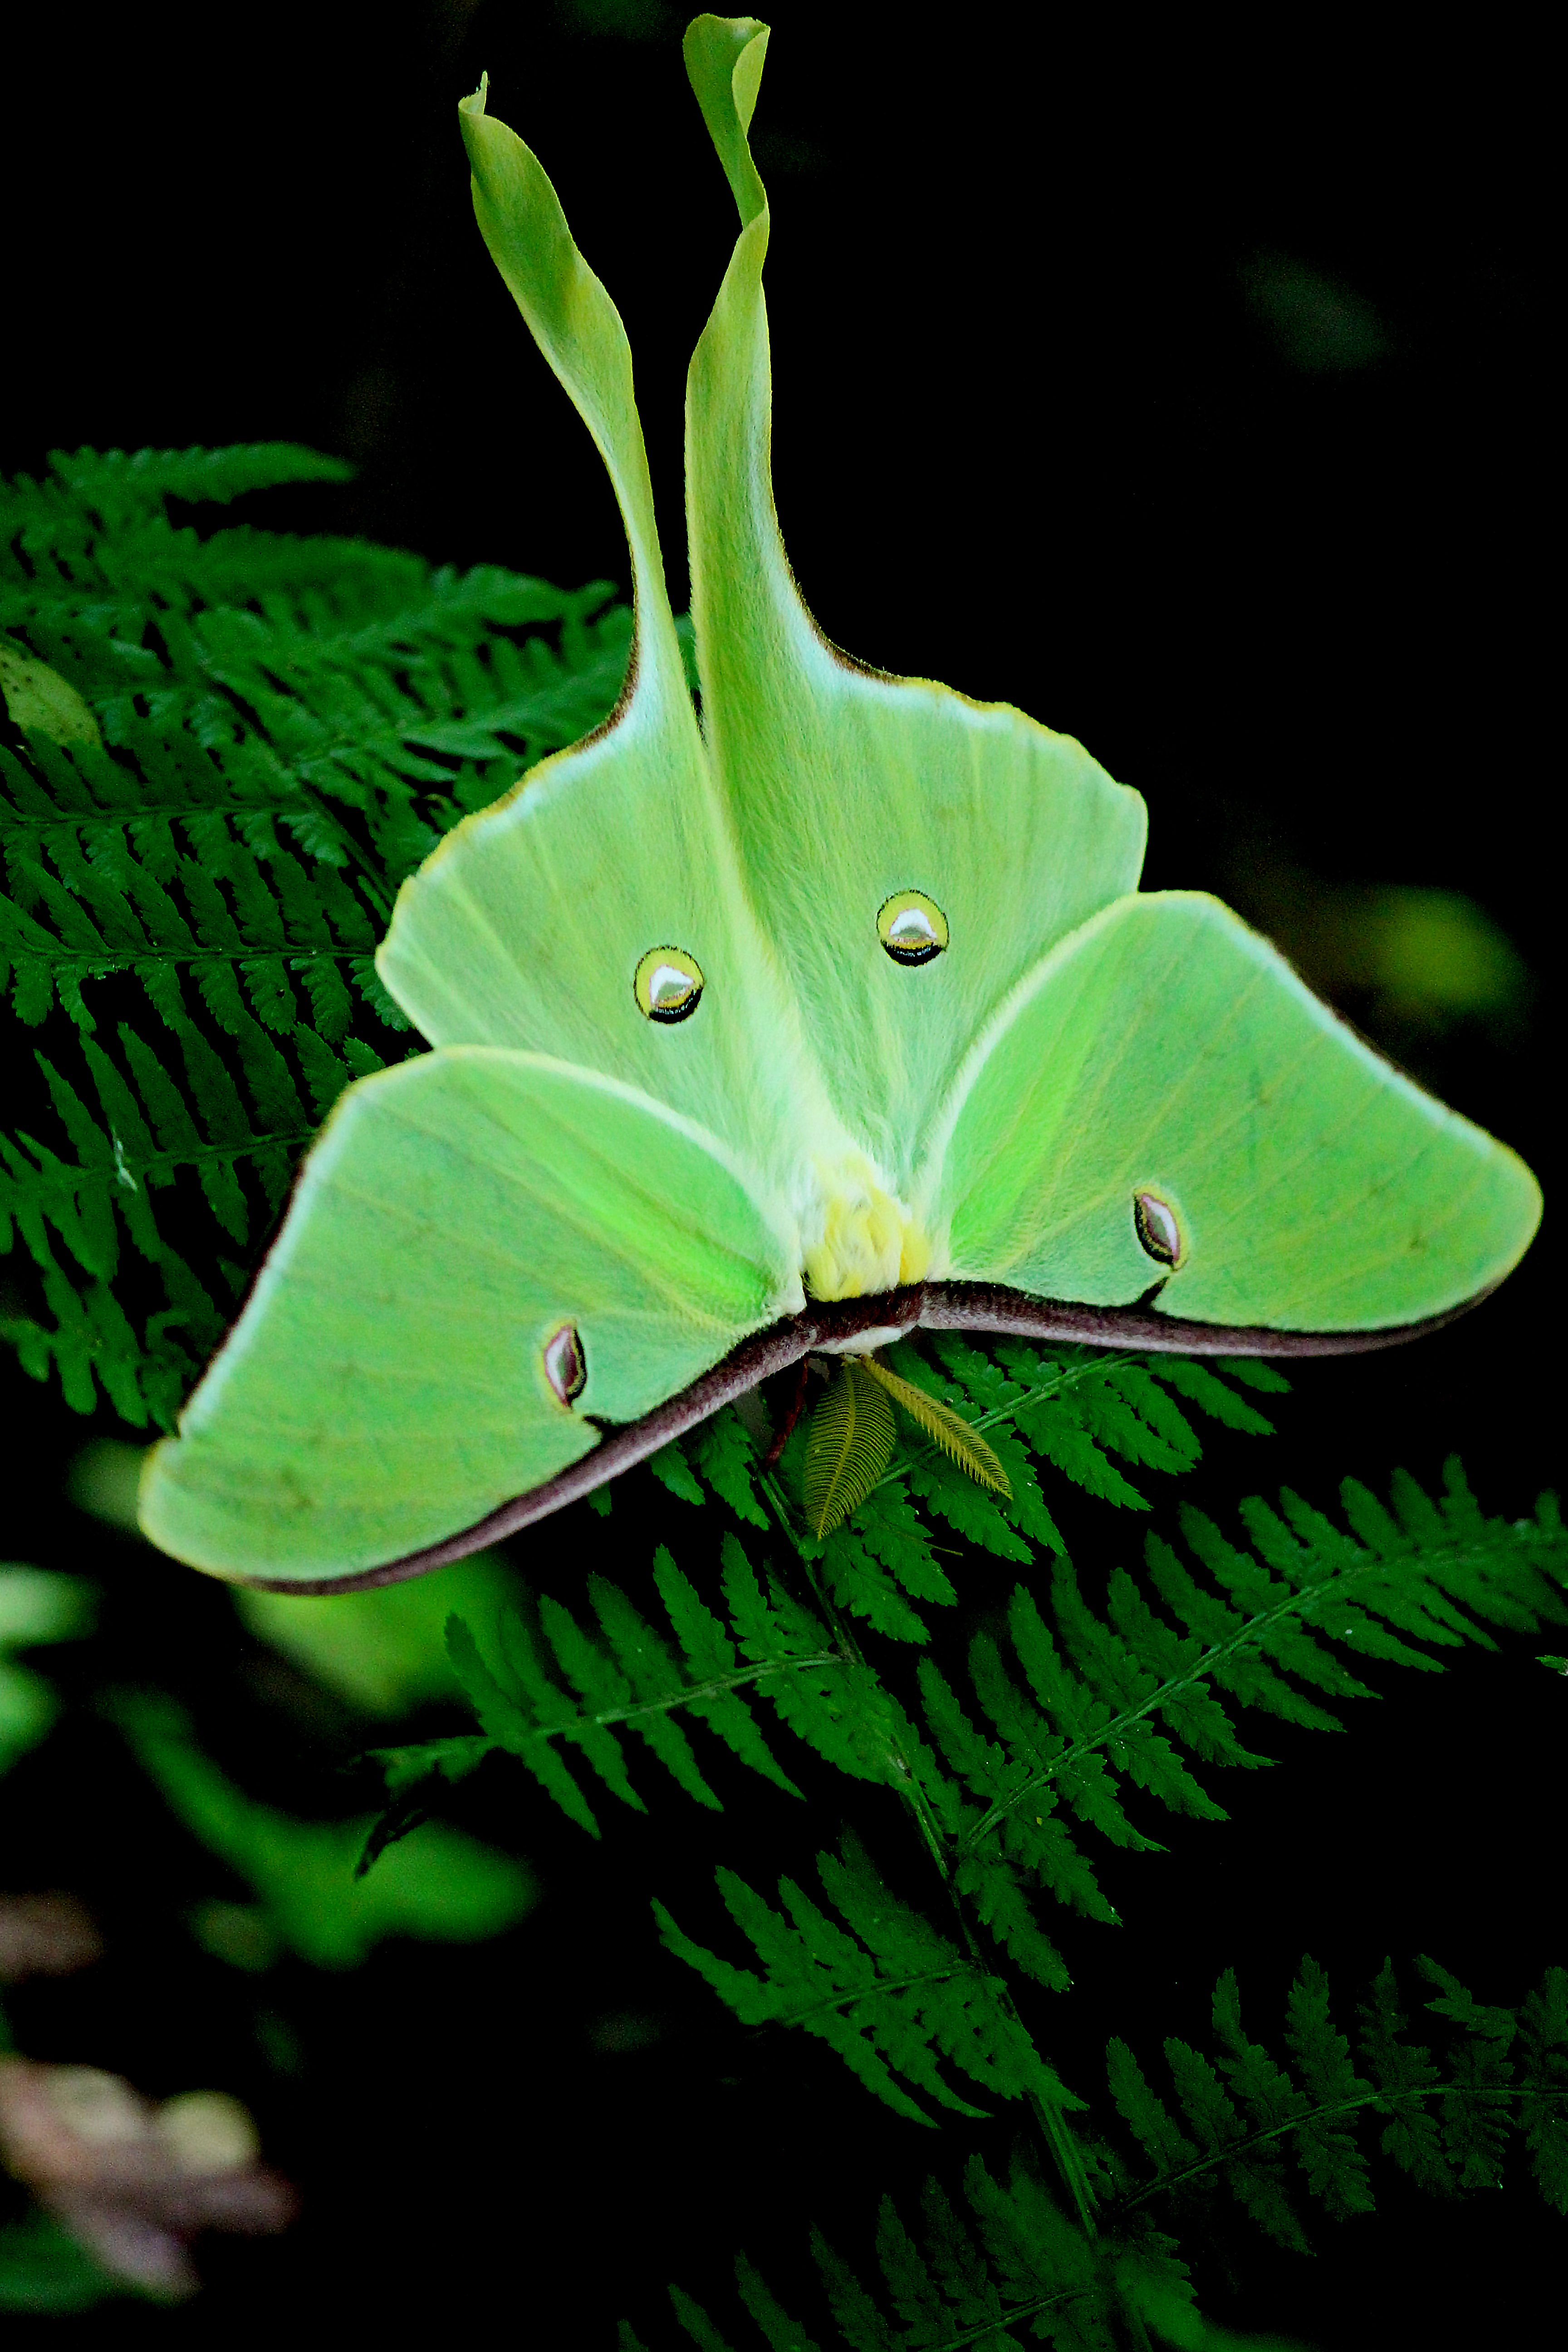
tree, nature, branch, plant, leaf, flower, green, insect, botany, moth, butterfly, aquatic plant, flora, fauna, arum, macro photography, nat, flowering plant, maidenhair tree, plant stem, woody plant, land plant, moths and butterflies